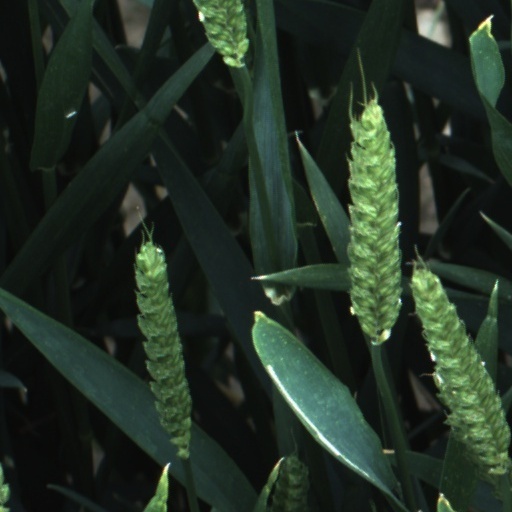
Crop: wheat